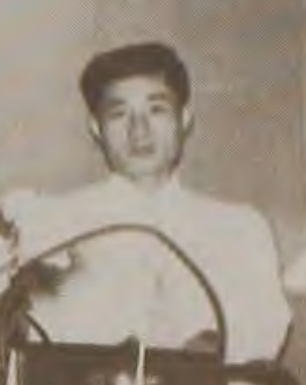
ไพบูลย์ วัฒนศิริธรรม

| name = ไพบูลย์ วัฒนศิริธรรม
| image = ไพบูลย์ วัฒนศิริธรรม.jpg
| honorific-suffix = มหาวชิรมงกุฎ|ม.ว.ม., ทวีติยาภรณ์ช้างเผือก|ท.ช.
| order = รายชื่อรองนายกรัฐมนตรีไทย|รองนายกรัฐมนตรี
| primeminister = สุรยุทธ์ จุลานนท์
| term_start = 7 มีนาคม พ.ศ. 2550
| term_end = 6 กุมภาพันธ์ พ.ศ. 2551
| predecessor = หม่อมราชวงศ์ปรีดิยาธร เทวกุล|ปรีดิยาธร เทวกุล
| successor = สุรพงษ์ สืบวงศ์ลี
| order3 = รัฐมนตรีว่าการกระทรวงการพัฒนาสังคมและความมั่นคงของมนุษย์ของไทย|รัฐมนตรีว่าการกระทรวงการพัฒนาสังคมและความมั่นคงของมนุษย์
| primeminister3 = สุรยุทธ์ จุลานนท์
| term_start3 = 9 ตุลาคม พ.ศ. 2549
| term_end3 = 6 กุมภาพันธ์ พ.ศ. 2551
| predecessor3 = วัฒนา เมืองสุข
| successor3 = สุธา ชันแสง
| birth_place = จังหวัดพระนครศรีอยุธยา
| death_place = โรงพยาบาลจุฬาลงกรณ์
| spouse = ชฎา วัฒนศิริธรรม|คุณหญิงชฎา วัฒนศิริธรรม
| religion = พุทธ
ไพบูลย์ วัฒนศิริธรรม (24 มีนาคม พ.ศ. 2484 — 9 เมษายน พ.ศ. 2555) อดีตรายชื่อรองนายกรัฐมนตรีไทย|รองนายกรัฐมนตรี และรัฐมนตรีว่าการกระทรวงการพัฒนาสังคมและความมั่นคงของมนุษย์ของไทย|รัฐมนตรีว่าการกระทรวงการพัฒนาสังคมและความมั่นคงของมนุษย์ ใน คณะรัฐมนตรีไทย คณะที่ 56|รัฐบาลของพลเอกสุรยุทธ์ จุลานนท์ และอดีตผู้อำนวยการธนาคารออมสิน
== ประวัติ ==
นายไพบูลย์ วัฒนศิริธรรม เกิดวันที่ 24 มีนาคม พ.ศ. 2484 ที่ บ้านนาคู ตำบลนาคู อำเภอผักไห่ จังหวัดพระนครศรีอยุธยา จบการศึกษาระดับปริญญาตรี สาขาเศรษฐศาสตร์ จากมหาวิทยาลัย Hull สหราชอาณาจักร สมรสกับ ชฎา วัฒนศิริธรรม|คุณหญิงชฎา วัฒนศิริธรรม เหรัญญิกสภากาชาดไทย อดีตกรรมการผู้จัดการใหญ่ ธนาคารไทยพาณิชย์ มีบุตรด้วยกัน 2 คนคือ พิชา วัฒนศิริธรรม|นายพิชา วัฒนศิริธรรม (สมรสกับณัฎฐพร ทิตตยานนท์) และ ชมพรรณ กุลนิเทศ|นางชมพรรณ กุลนิเทศ (สมรสกับณัฐวุฒิ กุลนิเทศ)
นายไพบูลย์เคยทำงานในธนาคารแห่งประเทศไทย ตลาดหลักทรัพย์แห่งประเทศไทย เคยดำรงตำแหน่งผู้อำนวยการธนาคารออมสิน วุฒิสภาไทย|สมาชิกวุฒิสภา และสมาชิกสภาที่ปรึกษาเศรษฐกิจและสังคมแห่งชาติ
นายไพบูลย์รับตำแหน่งรัฐมนตรีว่าการกระทรวงการพัฒนาสังคมและความมั่นคงของมนุษย์ของไทย|รัฐมนตรีว่าการกระทรวงการพัฒนาสังคมและความมั่นคงของมนุษย์ ในคณะรัฐมนตรีไทย คณะที่ 56|รัฐบาลชั่วคราวของพลเอกสุรยุทธ์ จุลานนท์ พระบรมราชโองการ ประกาศ แต่งตั้งรัฐมนตรี (คณะรัฐมนตรี ชุดที่มี พลเอก สุรยุทธ์ จุลานนท์ เป็นนายกรัฐมนตรี) เมื่อวันที่ 9 ตุลาคม พ.ศ. 2549 และรับตำแหน่งรายชื่อรองนายกรัฐมนตรีไทย|รองนายกรัฐมนตรีเพิ่มอีกตำแหน่ง เมื่อวันที่ 7 มีนาคม พ.ศ. 2550
นายไพบูลย์ ถึงแก่อนิจกรรมด้วยโรคมะเร็งตับอ่อน ขณะมีอายุได้ 71 ปี ที่โรงพยาบาลจุฬาลงกรณ์ เมื่อวันที่ 9 เมษายน พ.ศ. 2555 พระราชทานน้ำหลวงอาบศพ "ไพบูลย์ วัฒนศิริธรรม" 5โมงเย็นวันนี้ วัดธาตุทอง มีพิธีพระราชทานเพลิงศพเมื่อวันที่ 22 กรกฎาคม พ.ศ. 2555 ณ วัดธาตุทอง (กรุงเทพมหานคร)|วัดธาตุทอง เขตวัฒนา กรุงเทพมหานคร
== การศึกษาและวุฒิกิตติมศักดิ์ ==
ไพบูลย์ วัฒนศิริธรรม สำเร็จการศึกษาระดับปริญญาตรี ด้านเศรษฐศาสตร์ จากมหาวิทยาลัย Hull ประเทศอังกฤษ เมื่อปี พ.ศ. 2510 ต่อมาได้ศึกษาจนสำเร็จการศึกษาหลักสูตร SEANZA Central Banking Course ในปี พ.ศ. 2517 และหลักสูตร Australian Management College Mount Eliza : Advanced Management Course ในปี พ.ศ. 2521
ในปี พ.ศ. 2528 สำเร็จการศึกษาหลักสูตร Wharton School of Finance – Philadelphia National Bank : Advanced Management Program for Overseas Bankers ต่อมาในปี พ.ศ. 2534 ผ่านการศึกษาจาก Institute of Development Research : Asian NGO Leadership Fellows Program และ พ.ศ. 2539 สถาบันพระปกเกล้า หลักสูตรการเมืองการปกครองในระบอบประชาธิปไตยสำหรับนักบริหารระดับสูง (ปปร.) รุ่นที่ 1
ไพบูลย์ ได้รับปริญญากิตติมศักดิ์ ดุษฎีบัณฑิตกิตติมศักดิ์ (สาขาเศรษฐศาสตร์) จากมหาวิทยาลัยธุรกิจบัณฑิตย์ ในปี พ.ศ. 2545 และปรัชญาดุษฎีบัณฑิตกิตติมศักดิ์ (สาขาการพัฒนาชุมชน) จากมหาวิทยาลัยราชภัฏนครศรีธรรมราช ในปี พ.ศ. 2548
== การทำงาน ==
ไพบูลย์ วัฒนศิริธรรม เริ่มทำงานเป็นเจ้าหน้าที่และผู้บริหารในธนาคารแห่งประเทศไทย ในระหว่างปี พ.ศ. 2510 – พ.ศ. 2523 ต่อจากนั้นได้รับตำแหน่งกรรมการและผู้จัดการ ตลาดหลักทรัพย์แห่งประเทศไทย (พ.ศ. 2523 – พ.ศ. 2525) เป็นผู้ช่วยกรรมการผู้จัดการ ธนาคารดีบีเอสไทยทนุ|ธนาคารไทยทนุ จำกัด (มหาชน) (พ.ศ. 2526 – พ.ศ. 2531) เป็นผู้อำนวยการ มูลนิธิบูรณะชนบทแห่งประเทศไทย ในพระบรมราชูปถัมภ์ (พ.ศ. 2531 – พ.ศ. 2540) และได้รับตำแหน่งกรรมการผู้จัดการ สำนักงานพัฒนาชุมชนเมือง การเคหะแห่งชาติ (พ.ศ. 2535 – พ.ศ. 2540)
ในปี พ.ศ. 2539 เป็นสมาชิกวุฒิสภา (มีนาคม พ.ศ. 2539 พระบรมราชโองการ ประกาศ แต่งตั้งสมาชิกวุฒิสภา – มีนาคม พ.ศ. 2543) และในปี พ.ศ. 2540 เป็นผู้อำนวยการธนาคารออมสิน (ธันวาคม พ.ศ. 2540 – ตุลาคม พ.ศ. 2543) จากนั้นจึงมารับตำแหน่งประธานกรรมการ สถาบันพัฒนาองค์กรชุมชน (องค์การมหาชน) (พ.ศ. 2543 – พ.ศ. 2547 ) และเป็นสมาชิกสภาที่ปรึกษาเศรษฐกิจและสังคมแห่งชาติ (สิงหาคม พ.ศ. 2544 – สิงหาคม พ.ศ. 2548)
=== การทำงานในคณะสมัชชาปฏิรูปประเทศ ===
นายไพบูลย์ วัฒนศิริธรรม ได้เข้ามามีบทบาททางการเมืองอีกครั้ง ภายหลังการชุมนุมของแนวร่วมประชาธิปไตยต่อต้านเผด็จการแห่งชาติ พ.ศ. 2553|การชุมนุมของกลุ่มคนเสื้อแดง พ.ศ. 2553 ยุติลง โดยเข้ามาทำหน้าที่เป็นคณะกรรมการสมัชชาปฏิรูปประเทศ ซึ่งประกอบด้วยคณะกรรมการ จำนวน 27 คน เพื่อรวบรวมข้อมูล รับฟังความคิดเห็น และนำไปสู่นโยบายในการปฏิรูปประเทศไทย
== เครื่องราชอิสริยาภรณ์ ==
ราชกิจานุเบกษา ประกาศสำนักนายกรัฐมนตรี เรื่อง พระราชทานเครื่องราชอิสริยาภรณ์อันเป็นที่เชิดชูยิ่งช้างเผือกและเครื่องราชอิสริยาภรณ์อันมีเกียรติยศยิ่งมงกุฎไทย ประจำปี 2550 เล่ม 124 ตอนที่ 18ข วันที่ 5 ธันวาคม 2550
== อ้างอิง ==
== แหล่งข้อมูลอื่น ==
* ประวัติจากเว็บไซต์รัฐบาลไทย
* ประวัติและหน้าที่ในฐานะรองนายกรัฐมนตรี จากเว็บไซต์สำนักนายกรัฐมนตรี
* เว็บบล็อกของนายไพบูลย์ วัฒนศิริธรรม ที่ Gotoknow
สืบตำแหน่ง
| สี1 = #E9E9E9
| สี2 =
| สี3 = #E9E9E9
| รูปภาพ = Seal of the Office of the Prime Minister of Thailand.svg
| ตำแหน่ง = รายนามรองนายกรัฐมนตรีของไทย|รองนายกรัฐมนตรี
| จำนวนตำแหน่ง =
| ก่อนหน้า = โฆสิต ปั้นเปี่ยมรัษฎ์
| จำนวนก่อนหน้า =
| ถัดไป = สหัส บัณฑิตกุล
| จำนวนถัดไป =
| ช่วงเวลา = 7 มีนาคม พ.ศ. 2550 – 6 กุมภาพันธ์ พ.ศ. 2551
หมวดหมู่:บุคคลจากอำเภอผักไห่
หมวดหมู่:รองนายกรัฐมนตรีไทย
หมวดหมู่:รัฐมนตรีว่าการกระทรวงการพัฒนาสังคมและความมั่นคงของมนุษย์ไทย
หมวดหมู่:สมาชิกวุฒิสภาไทยแบบแต่งตั้ง
หมวดหมู่:นักการธนาคารชาวไทย
หมวดหมู่:ผู้ได้รับปริญญากิตติมศักดิ์จากมหาวิทยาลัยธุรกิจบัณฑิตย์
หมวดหมู่:บุคคลจากมหาวิทยาลัยราชภัฏนครศรีธรรมราช
หมวดหมู่:ผู้ได้รับเครื่องราชอิสริยาภรณ์ ม.ว.ม.
หมวดหมู่:ผู้ได้รับเครื่องราชอิสริยาภรณ์ ท.ช.
หมวดหมู่:บุคคลจากโรงเรียนเตรียมอุดมศึกษา
หมวดหมู่:เสียชีวิตจากมะเร็งตับอ่อน
หมวดหมู่:สมาชิกสภาที่ปรึกษาเศรษฐกิจและสังคมแห่งชาติ
หมวดหมู่:ศิษย์เก่าจากมหาวิทยาลัยฮัลล์